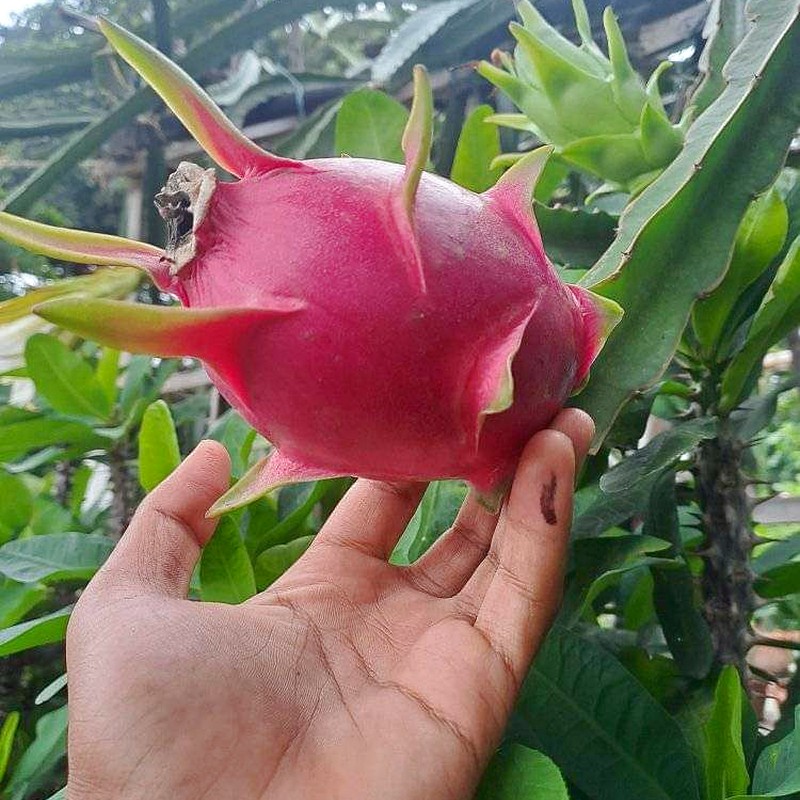
Label: Fresh Dragon Fruit